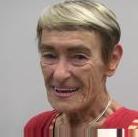
Age: 69